Sabrina Salerno

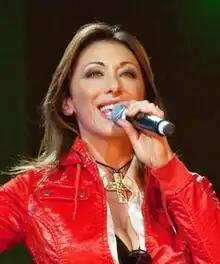
Salerno performing in Moscow, 2010

Sabrina Debora Salerno (born 15 March 1968), known mononymously as Sabrina, is an Italian singer, songwriter, model, actress and television presenter.